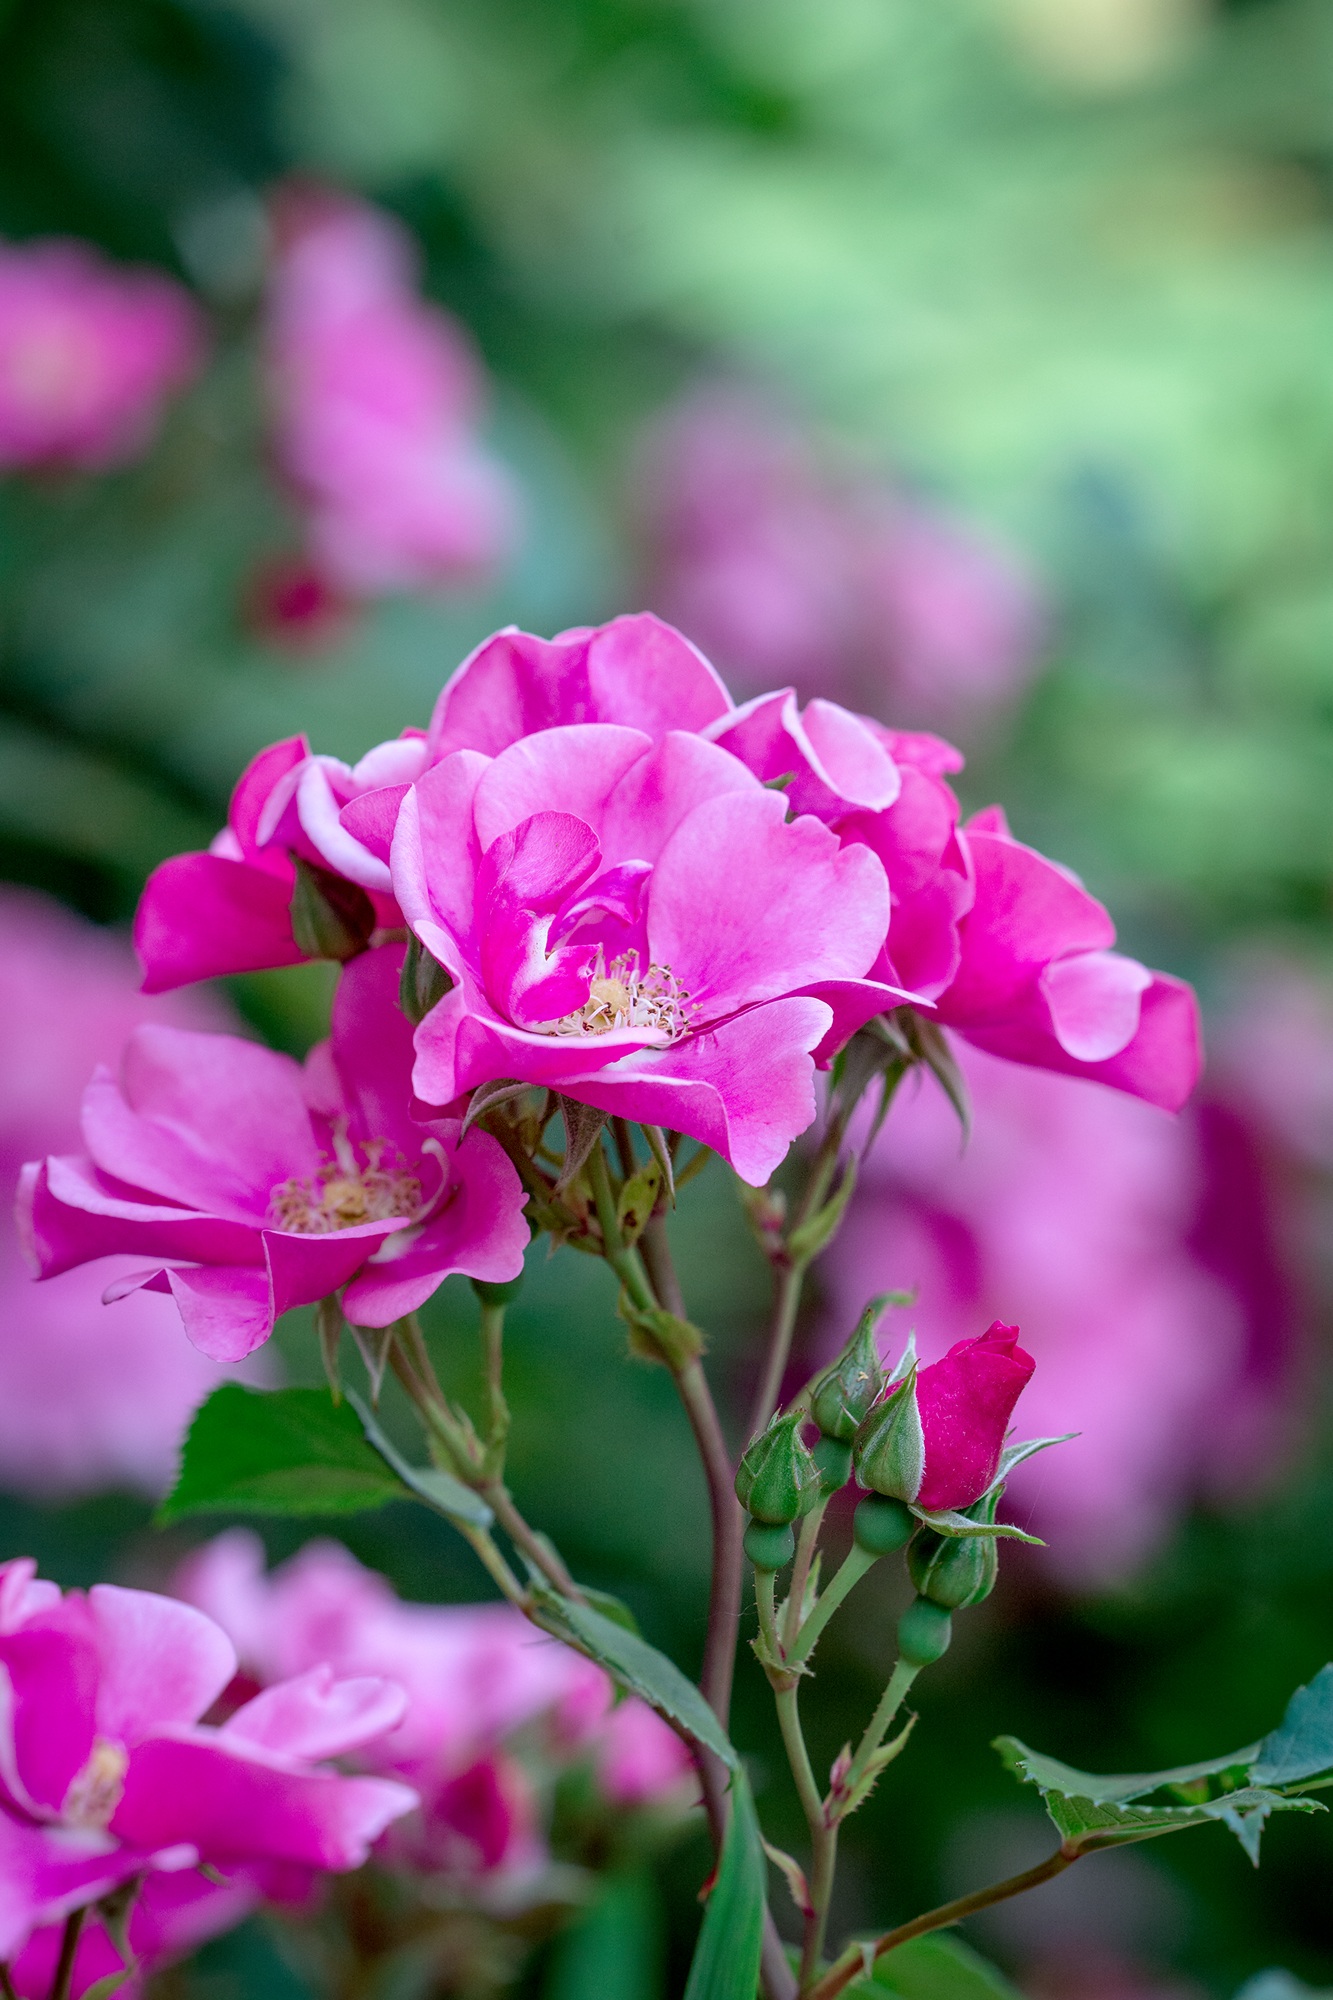
nature, blossom, plant, flower, petal, bloom, summer, rose, botany, garden, pink, close, flora, flowers, shrub, pink rose, pink flower, rose bloom, macro photography, rose garden, rose blooms, in the garden, flowering plant, garden roses, rose family, pink blossoms, land plant, rose order